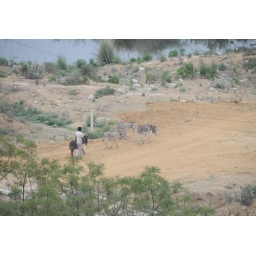
Some shots from the roof of our office in Gurgaon.